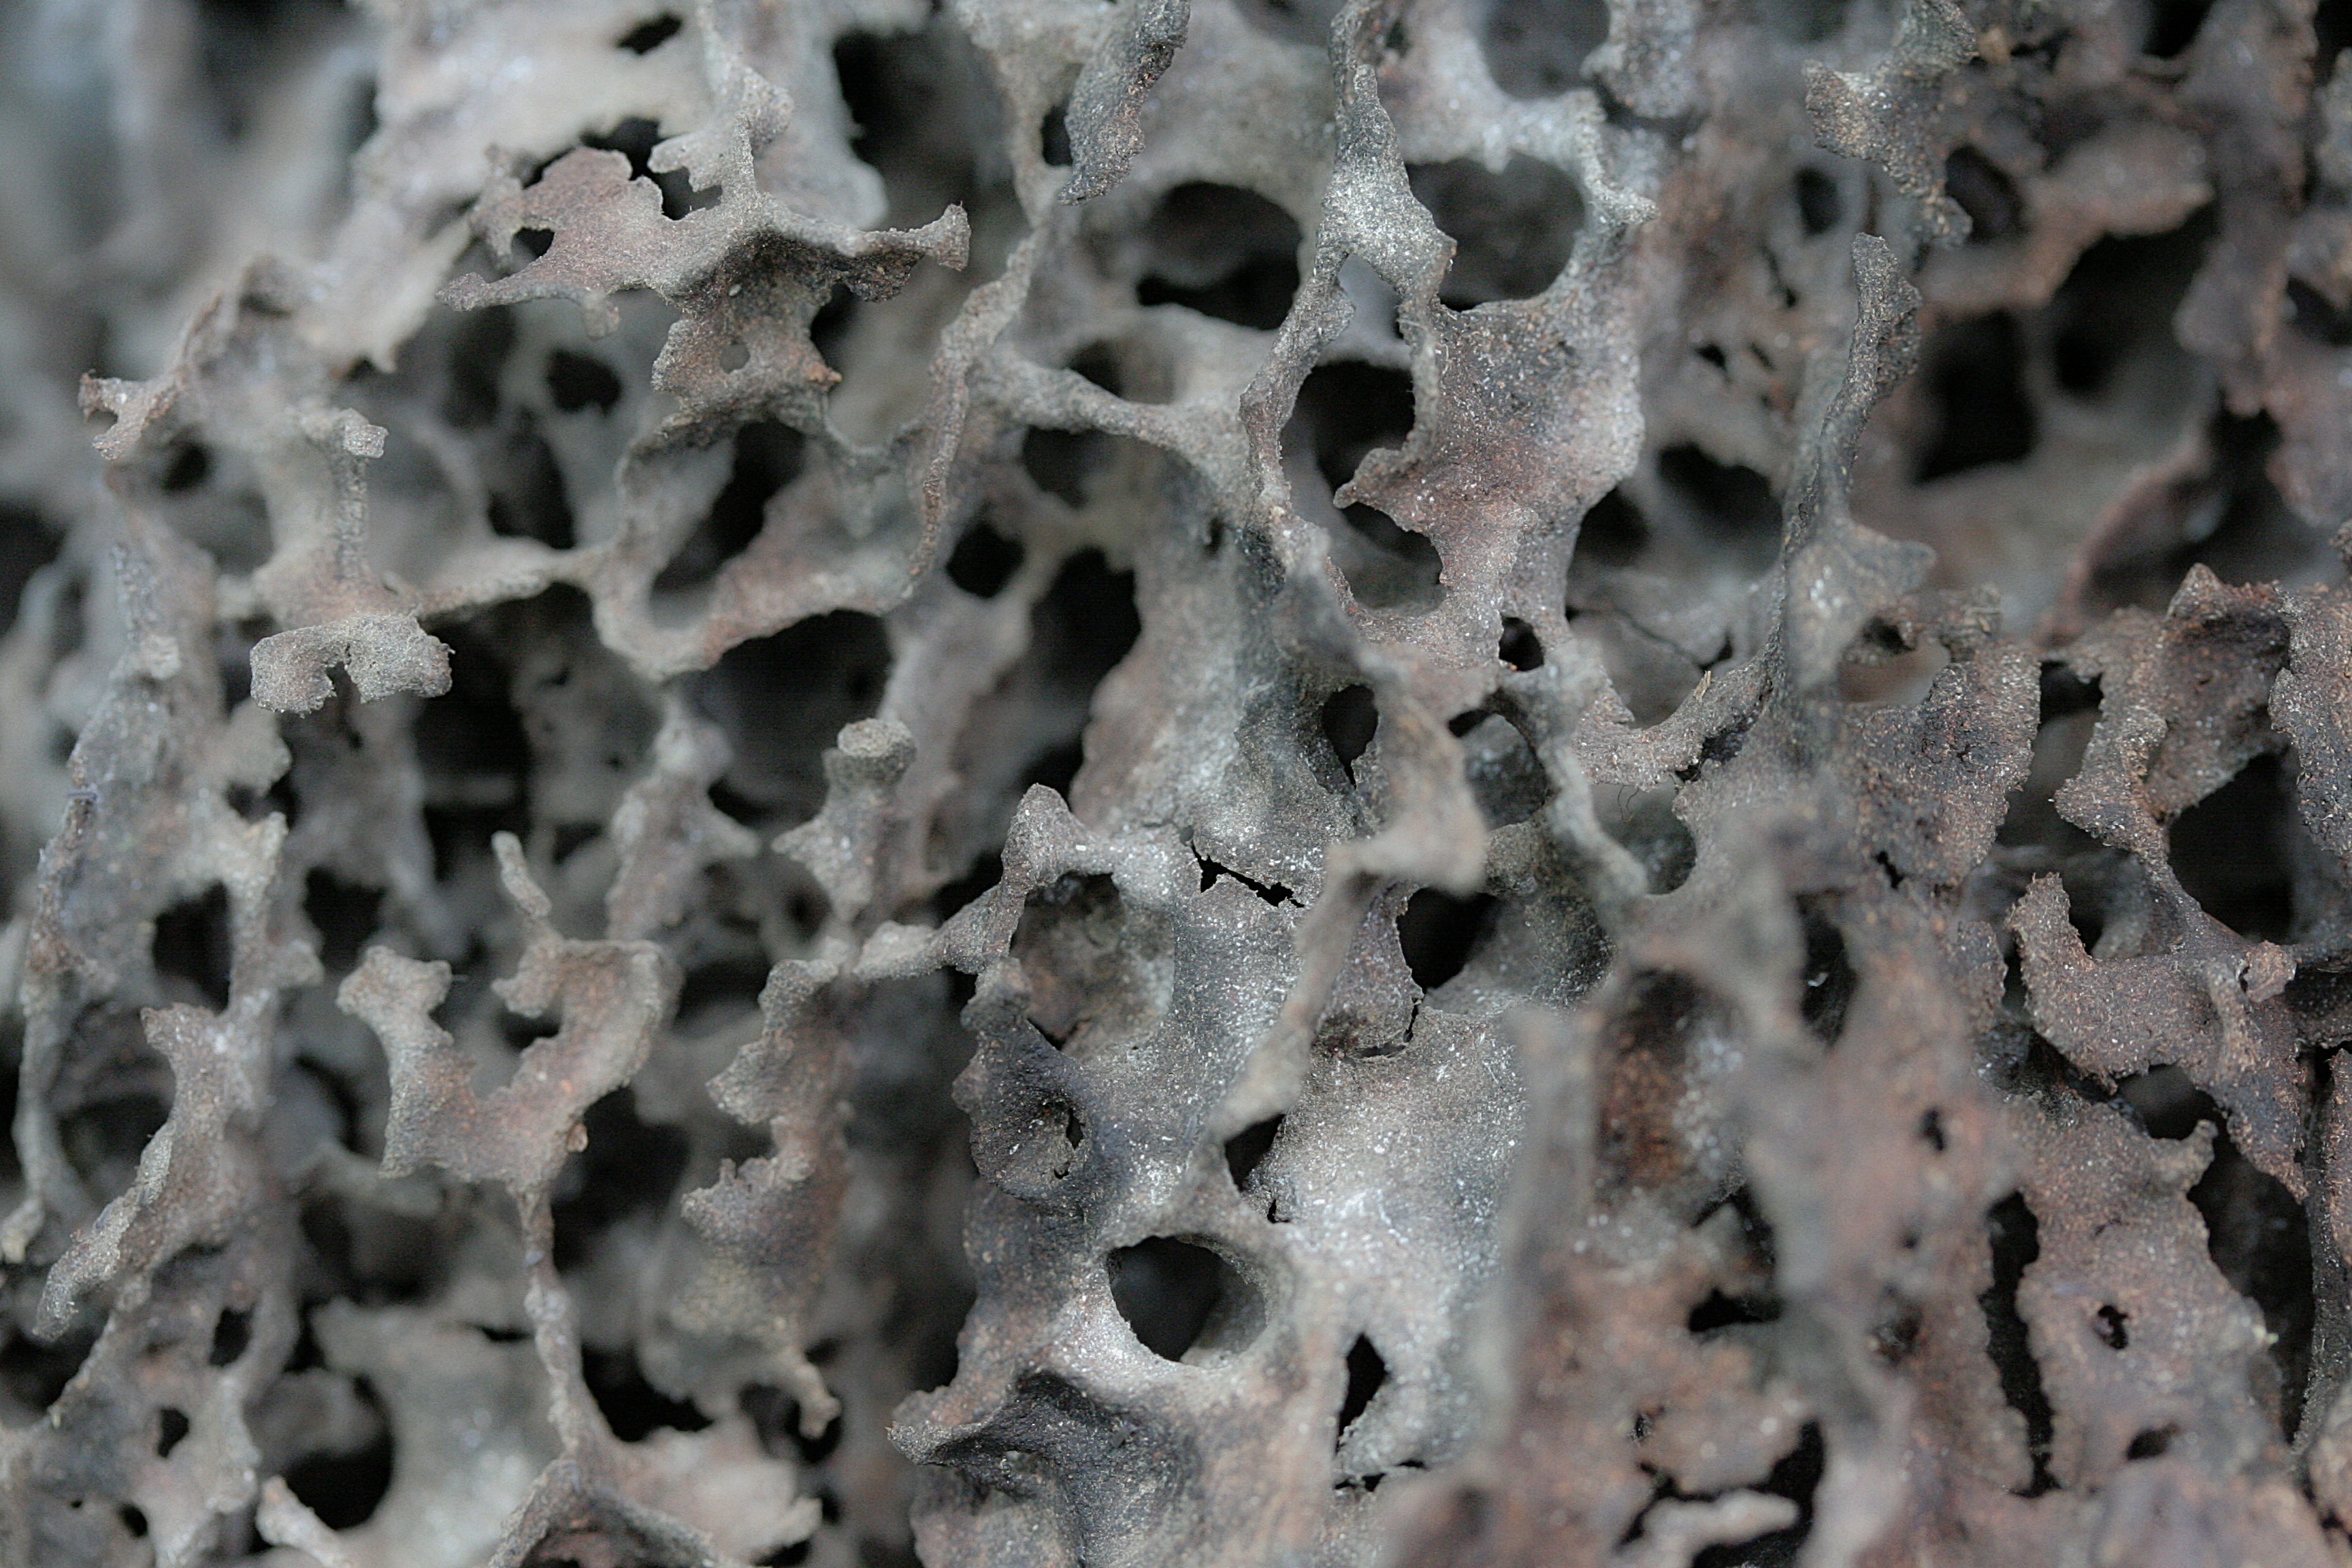
nature, rock, texture, hole, ice, pattern, soil, material, erosion, pierre, roche, freezing